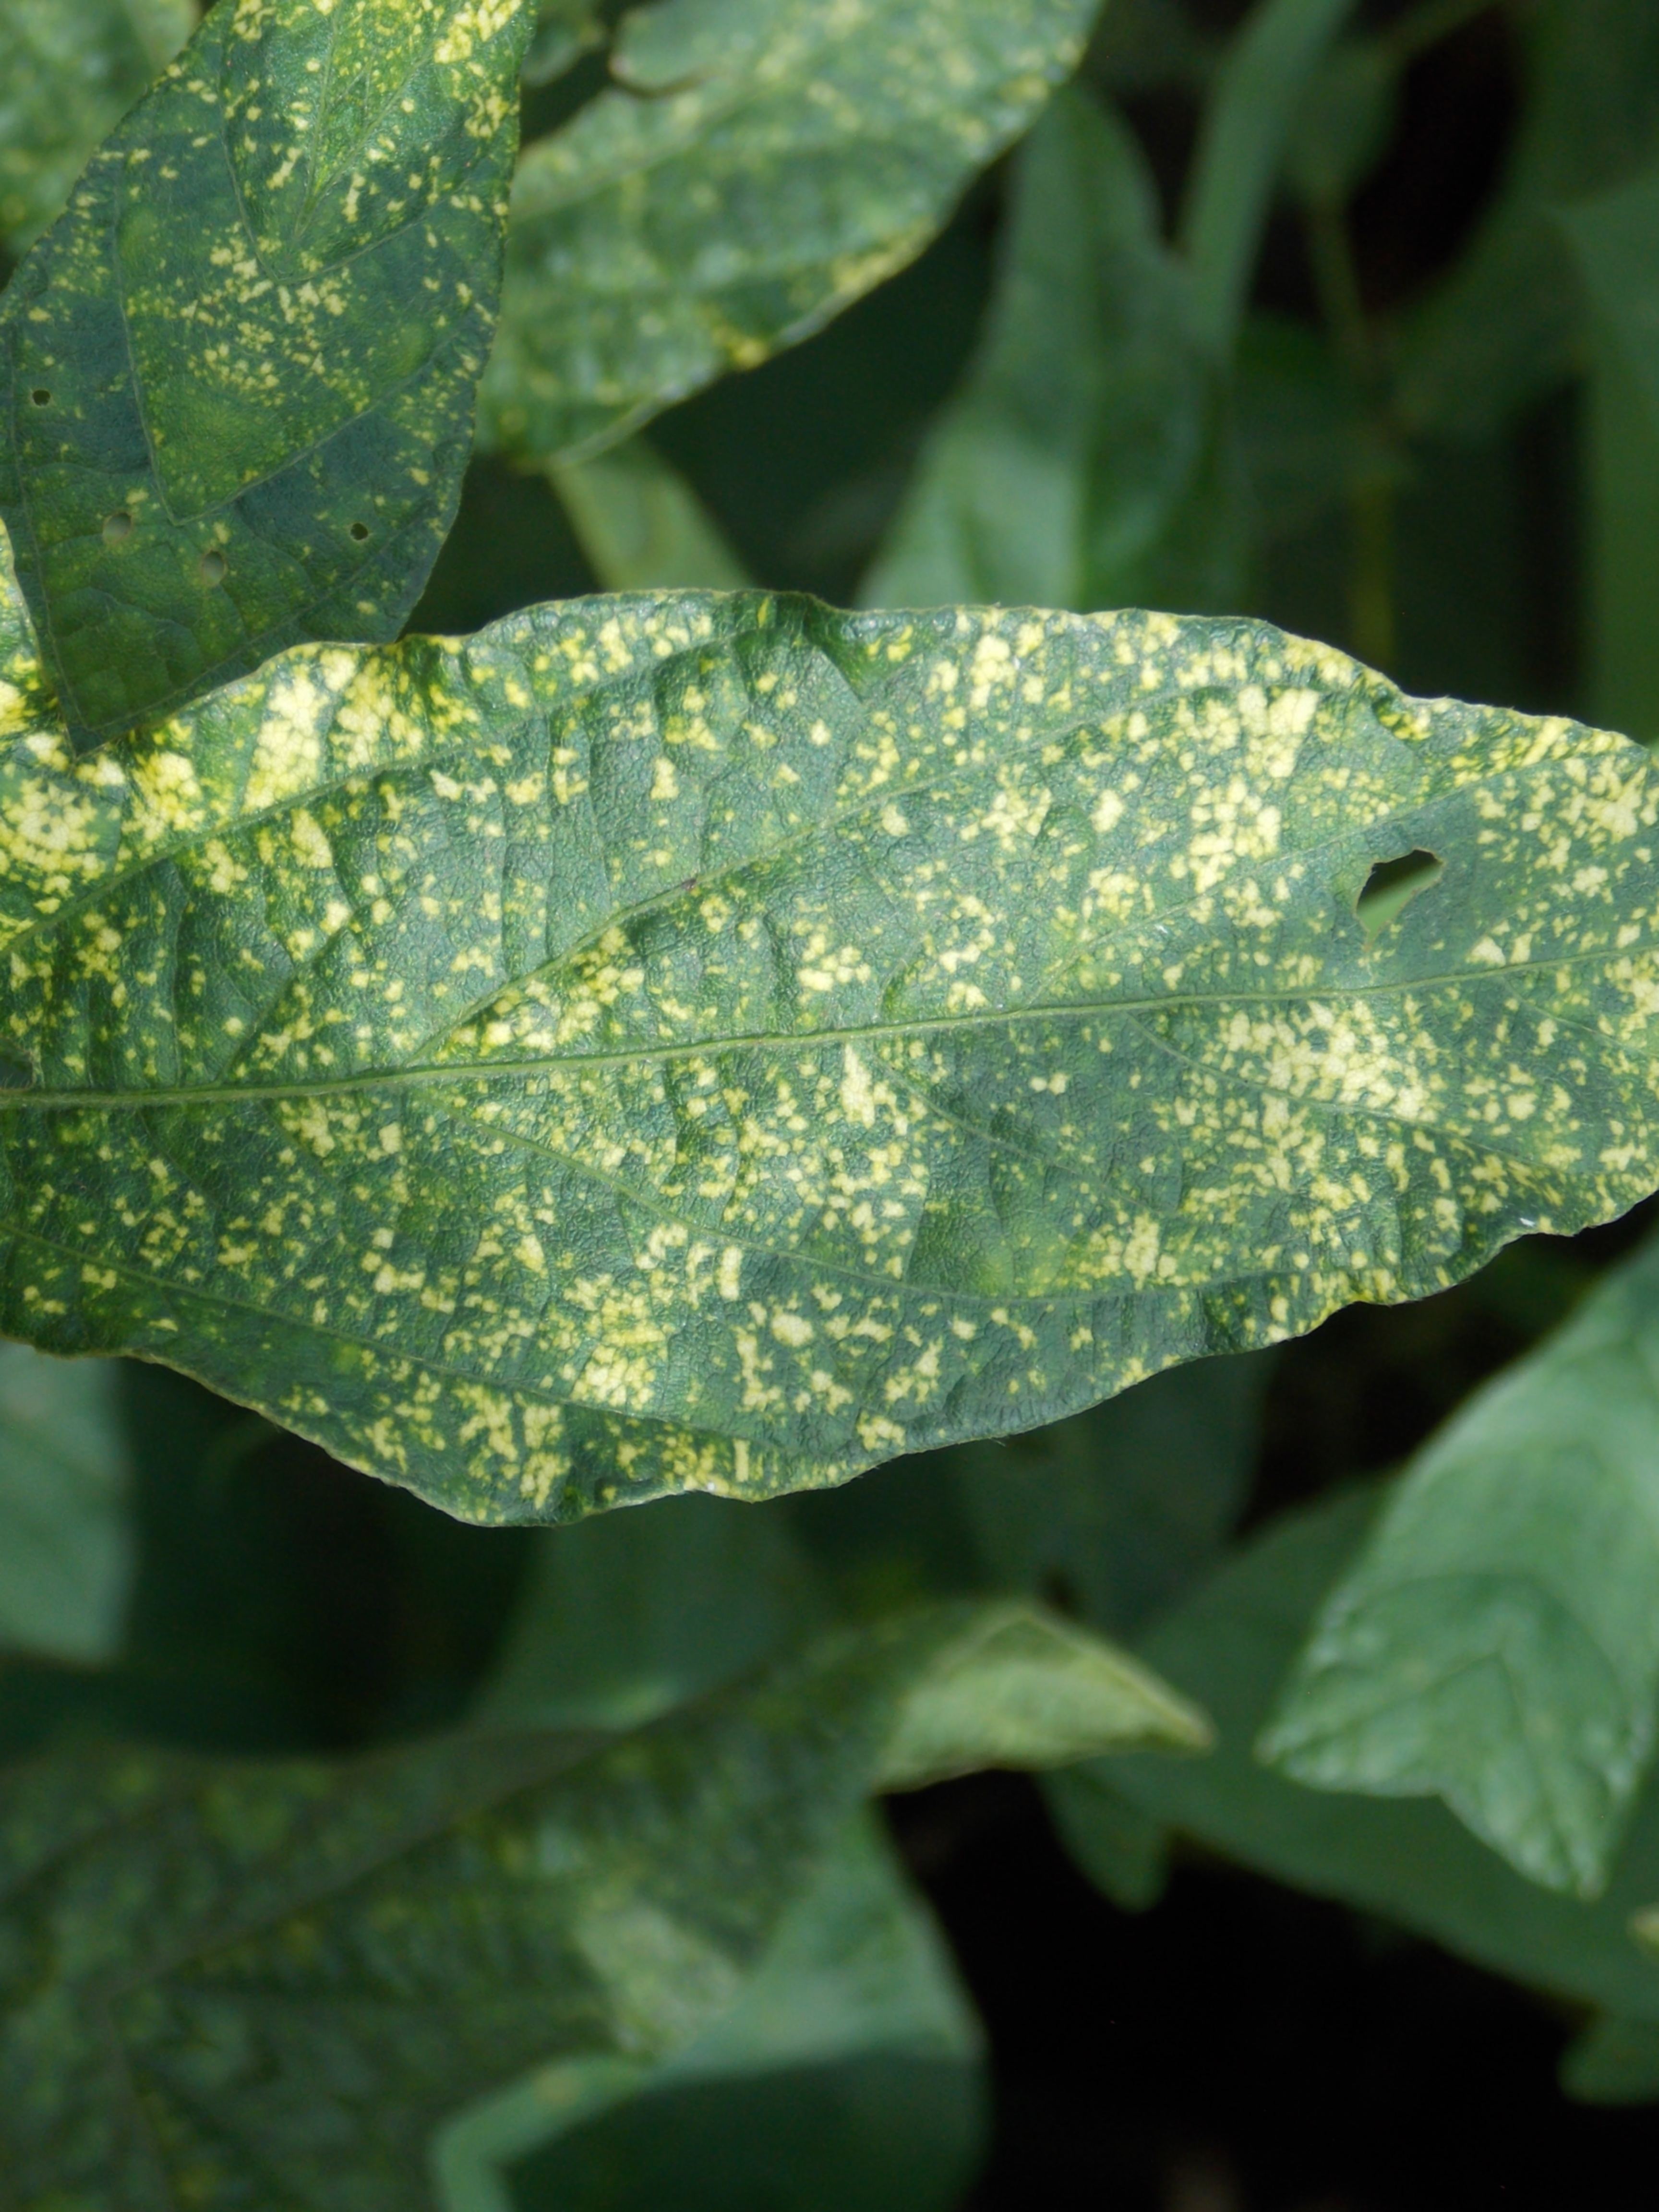
Label: Disease